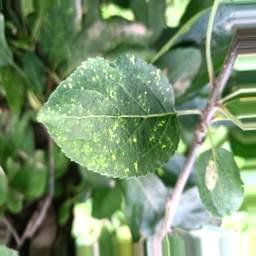
Label: Apple_Mosaic